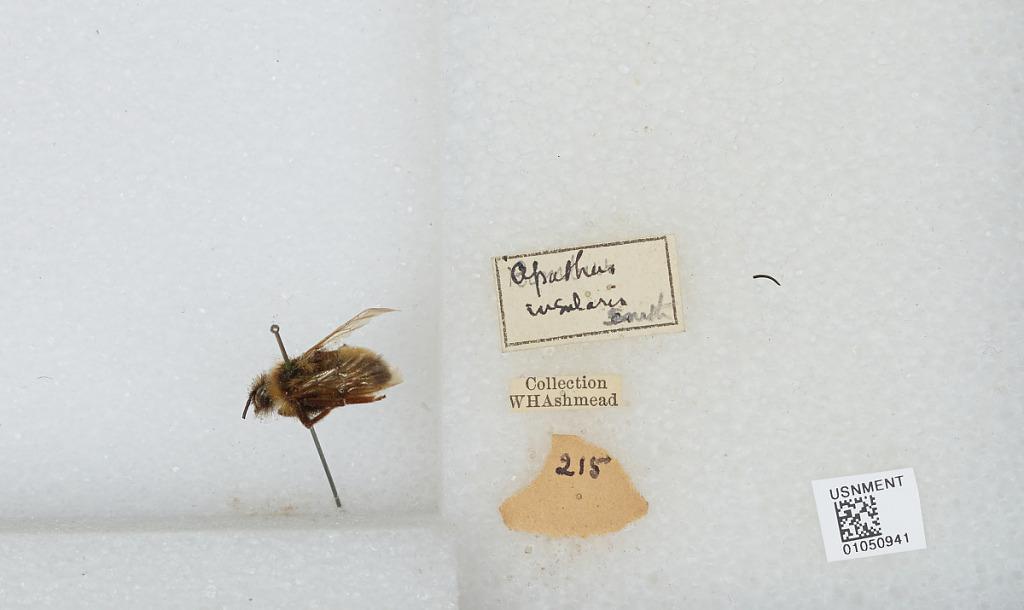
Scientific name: Bombus sp.